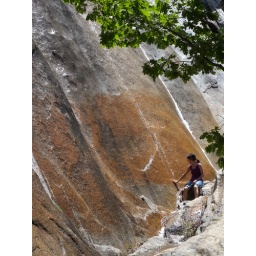
An algae gives the rock that red pigmentation. You can't see it but my feet are in the water :)